William W. Caldwell

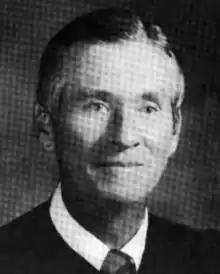

William Wilson Caldwell II (November 10, 1925 – May 19, 2019) was an American attorney and jurist who served as a United States district judge of the United States District Court for the Middle District of Pennsylvania.